John Fugelsang

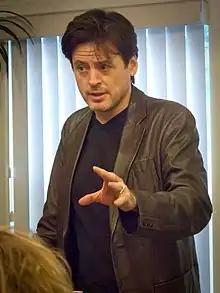
John Fugelsang performs comedy at a Women Who Write event in 2011.

John Joseph Fugelsang (born September 3, 1969) is an American actor, comedian, writer, television host, political commentator and television personality.